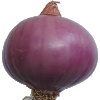
Label: Onion Red Peeled 1